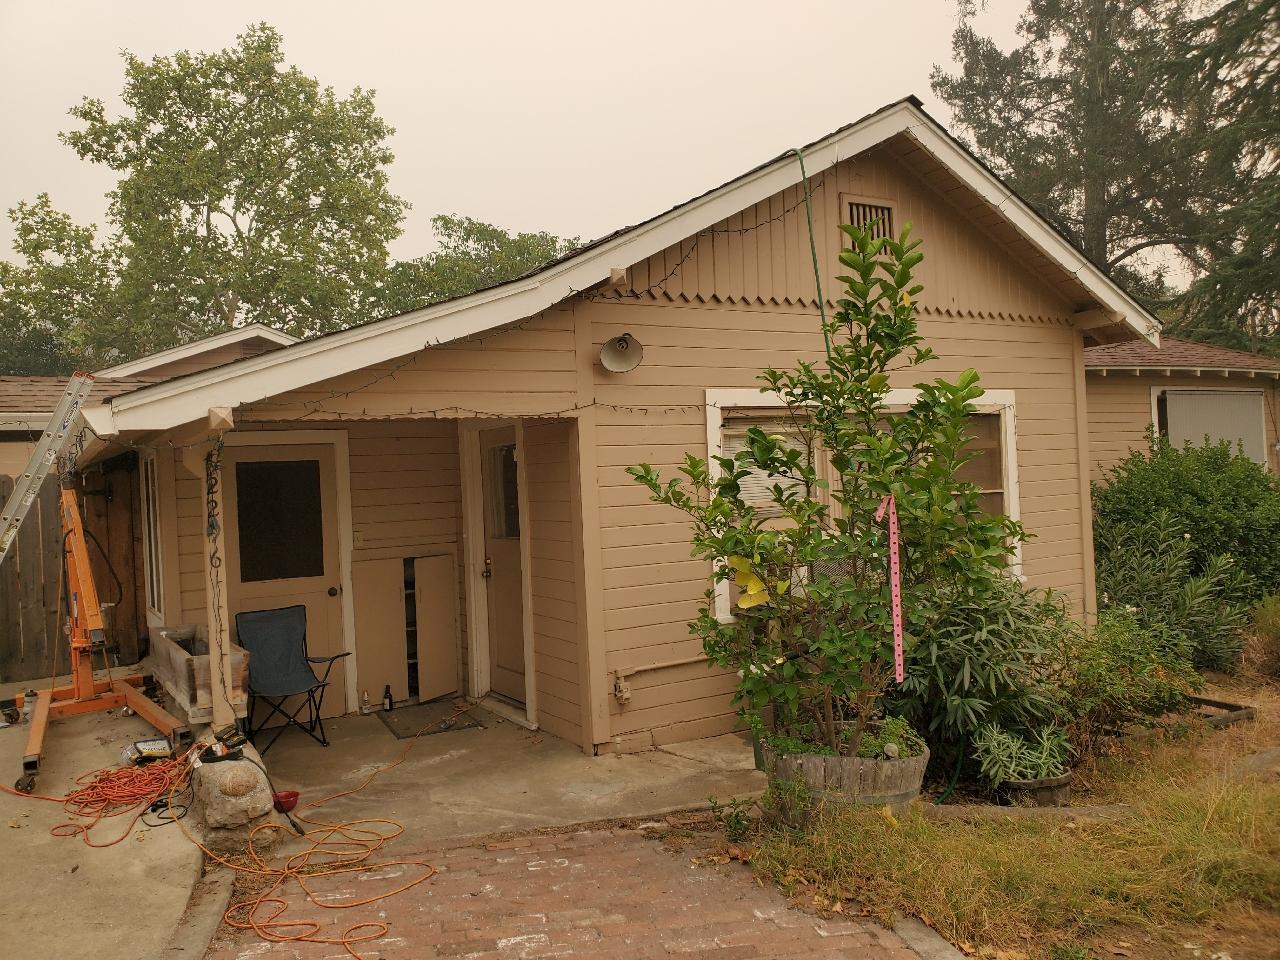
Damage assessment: no_damage